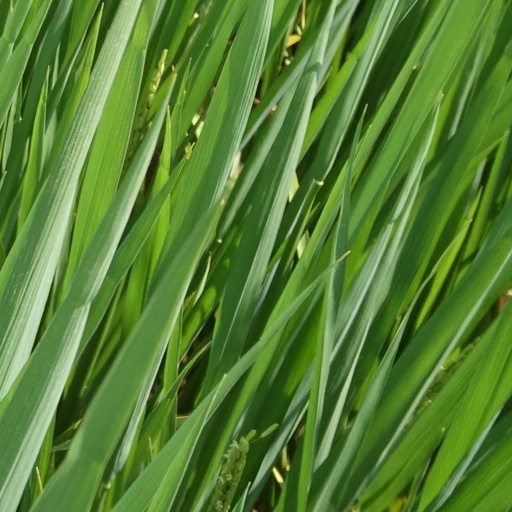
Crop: rice